Mariquita Platov

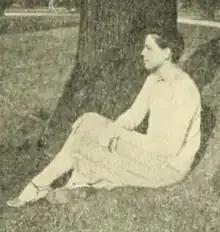
Mariquita Villard (later Platov), from the 1927 yearbook of Bryn Mawr College

Mariquita Serrano Villard Platov (June 5, 1905 – December 14, 2000) was an American writer, artist, educator, and pacifist, and a co-founder of the Orthodox Peace Fellowship.